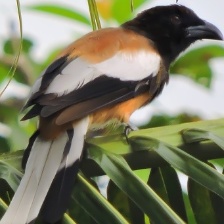
Species: RUFOUS TREPE
Scientific name: DENDROCITTA VAGABUNDA